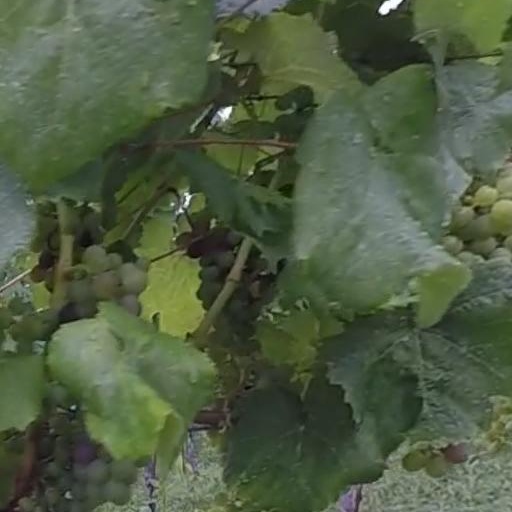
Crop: grape